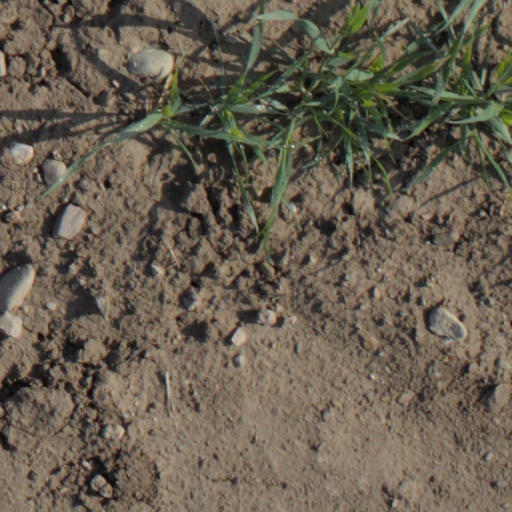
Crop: wheat